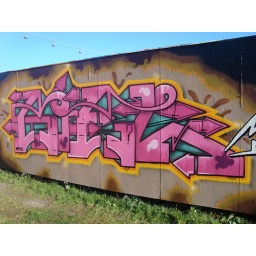
What a curly day, dressed in pink in the home of CIA